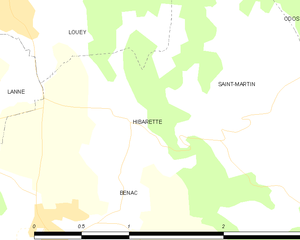
Hibarette est une commune française située dans le département des Hautes-Pyrénées, en région Occitanie.